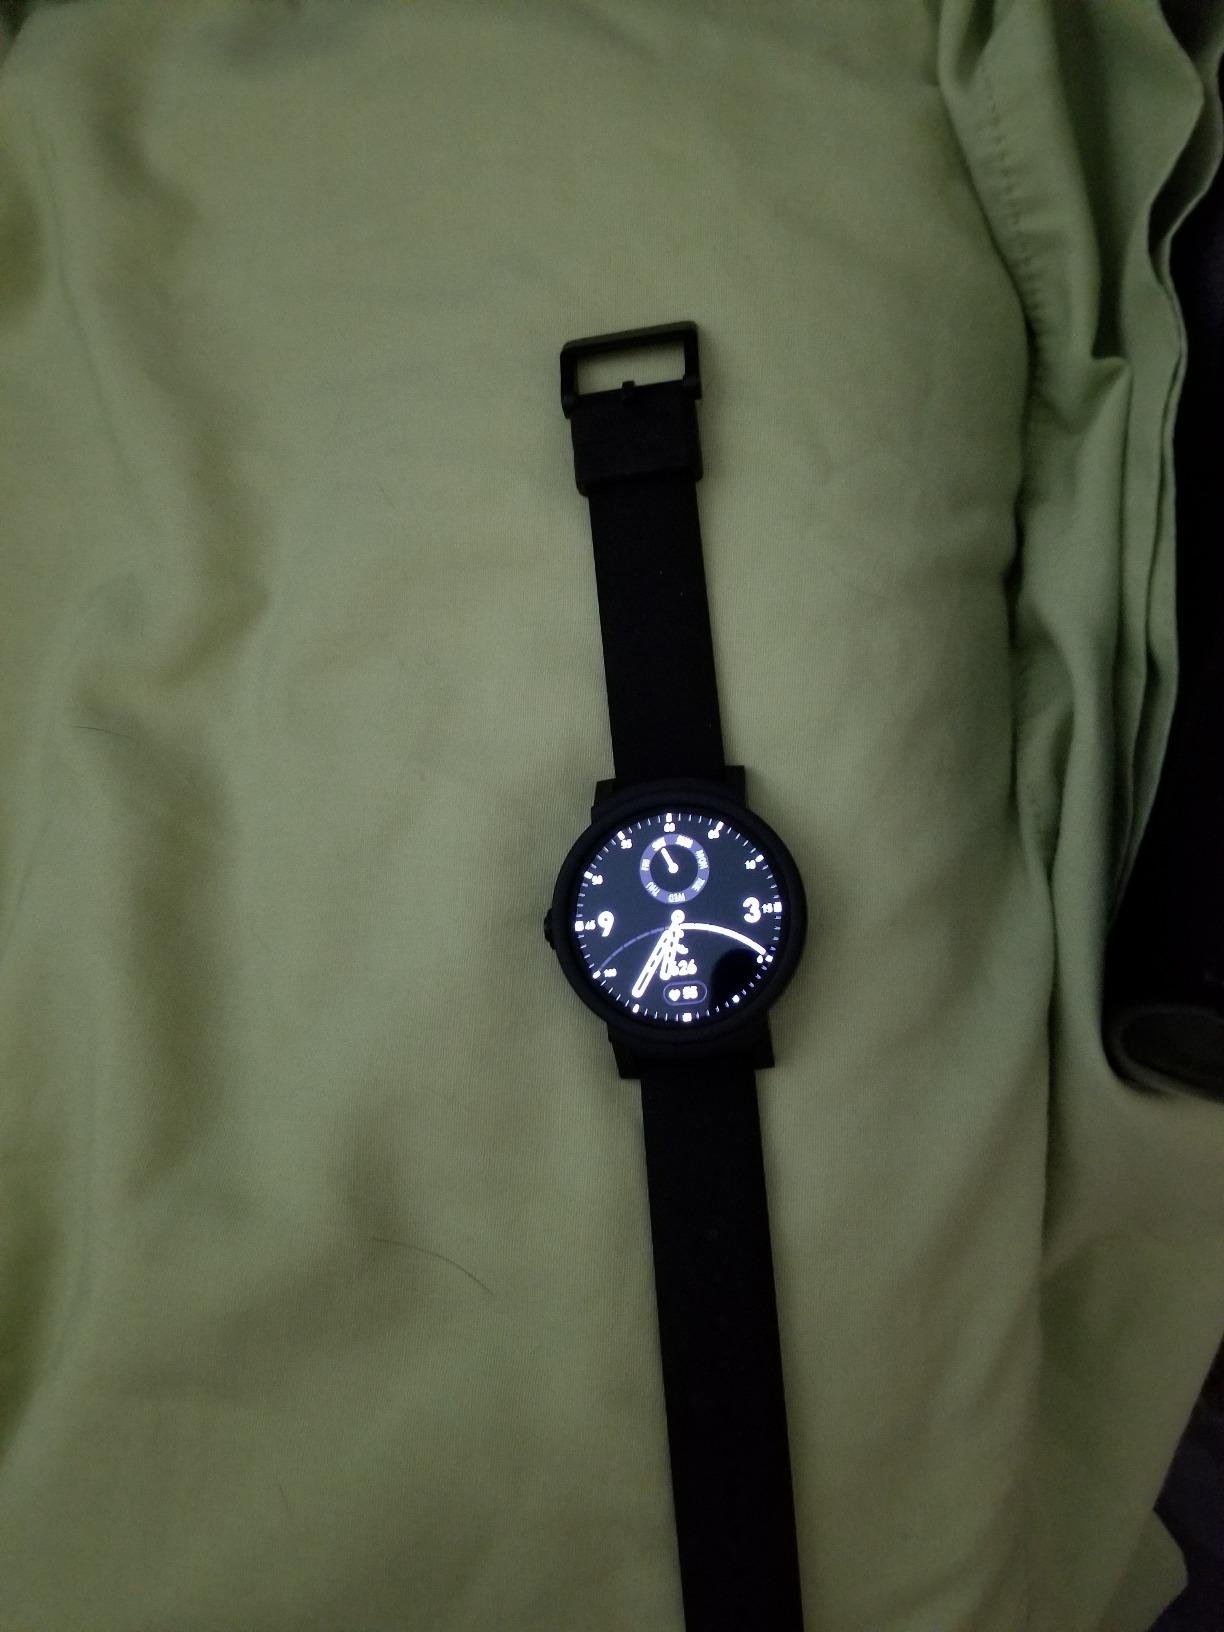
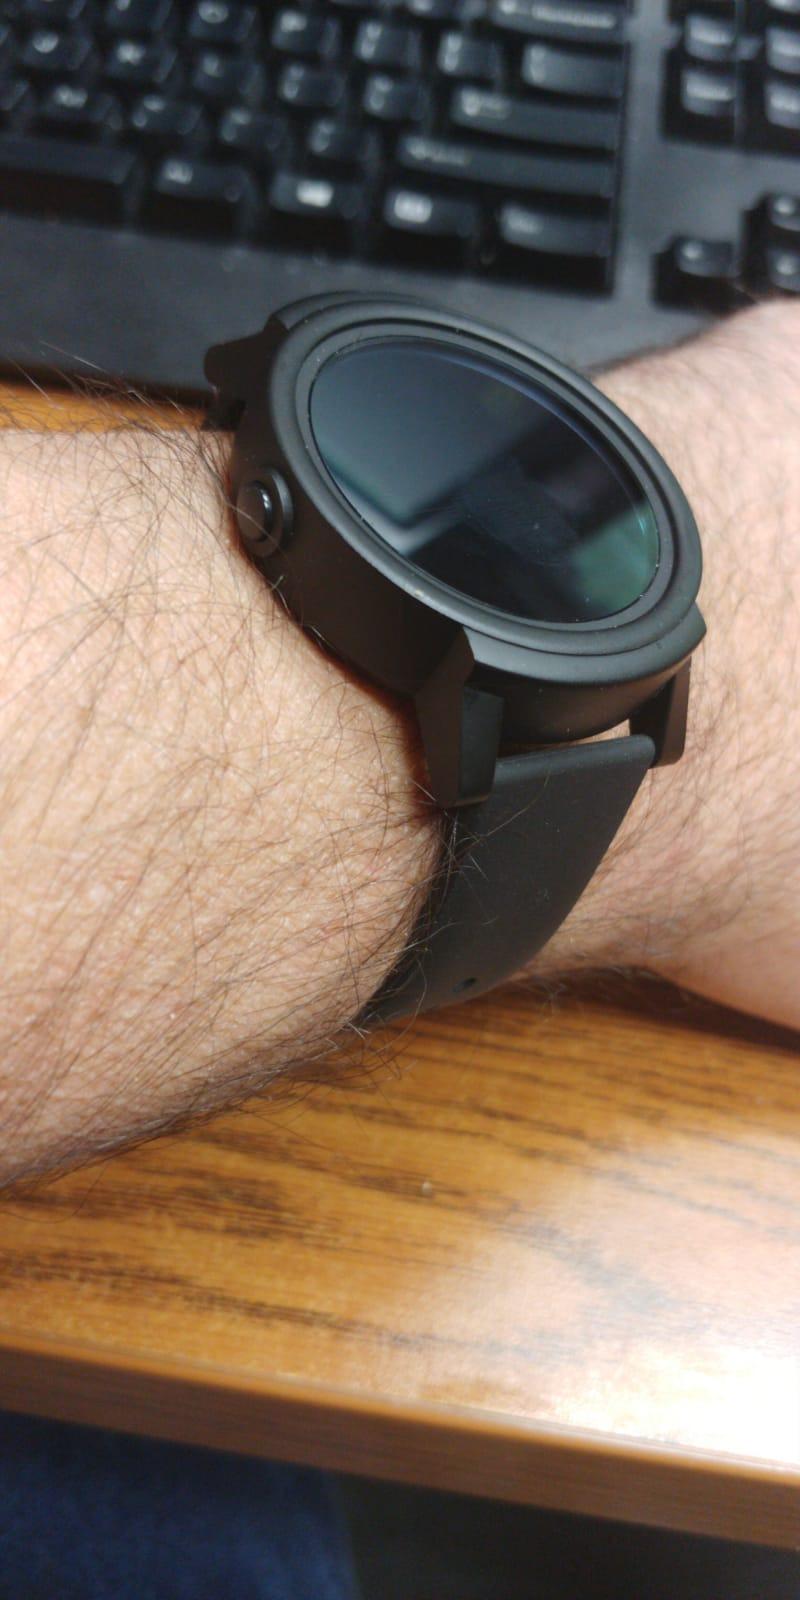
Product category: smartwatch
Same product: yes